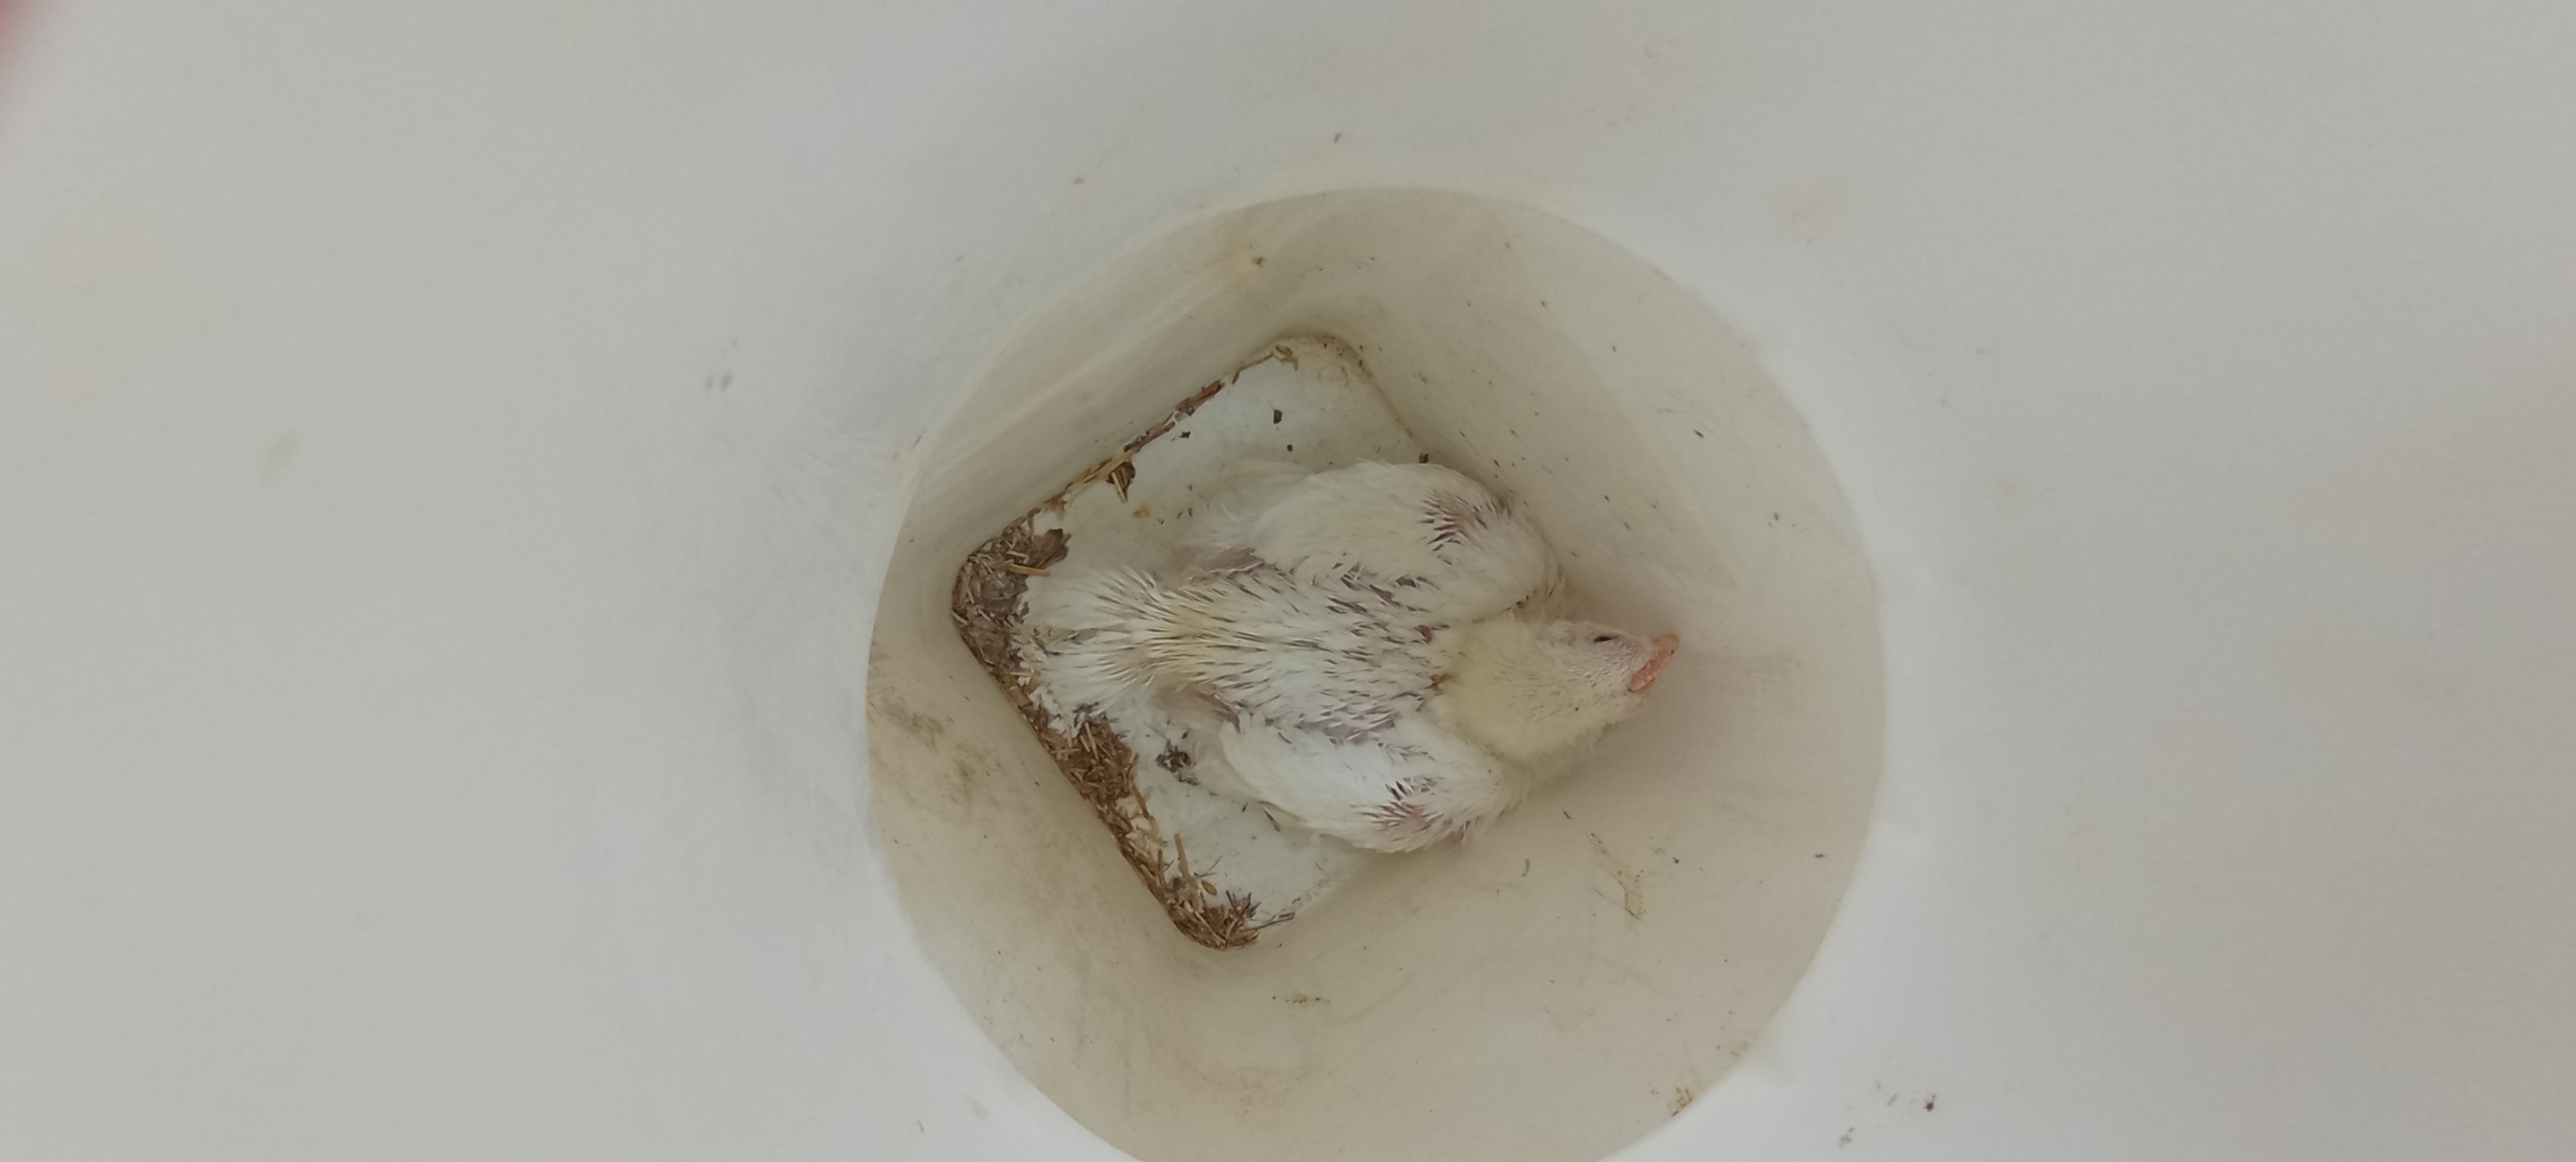
Weight: 1569 g